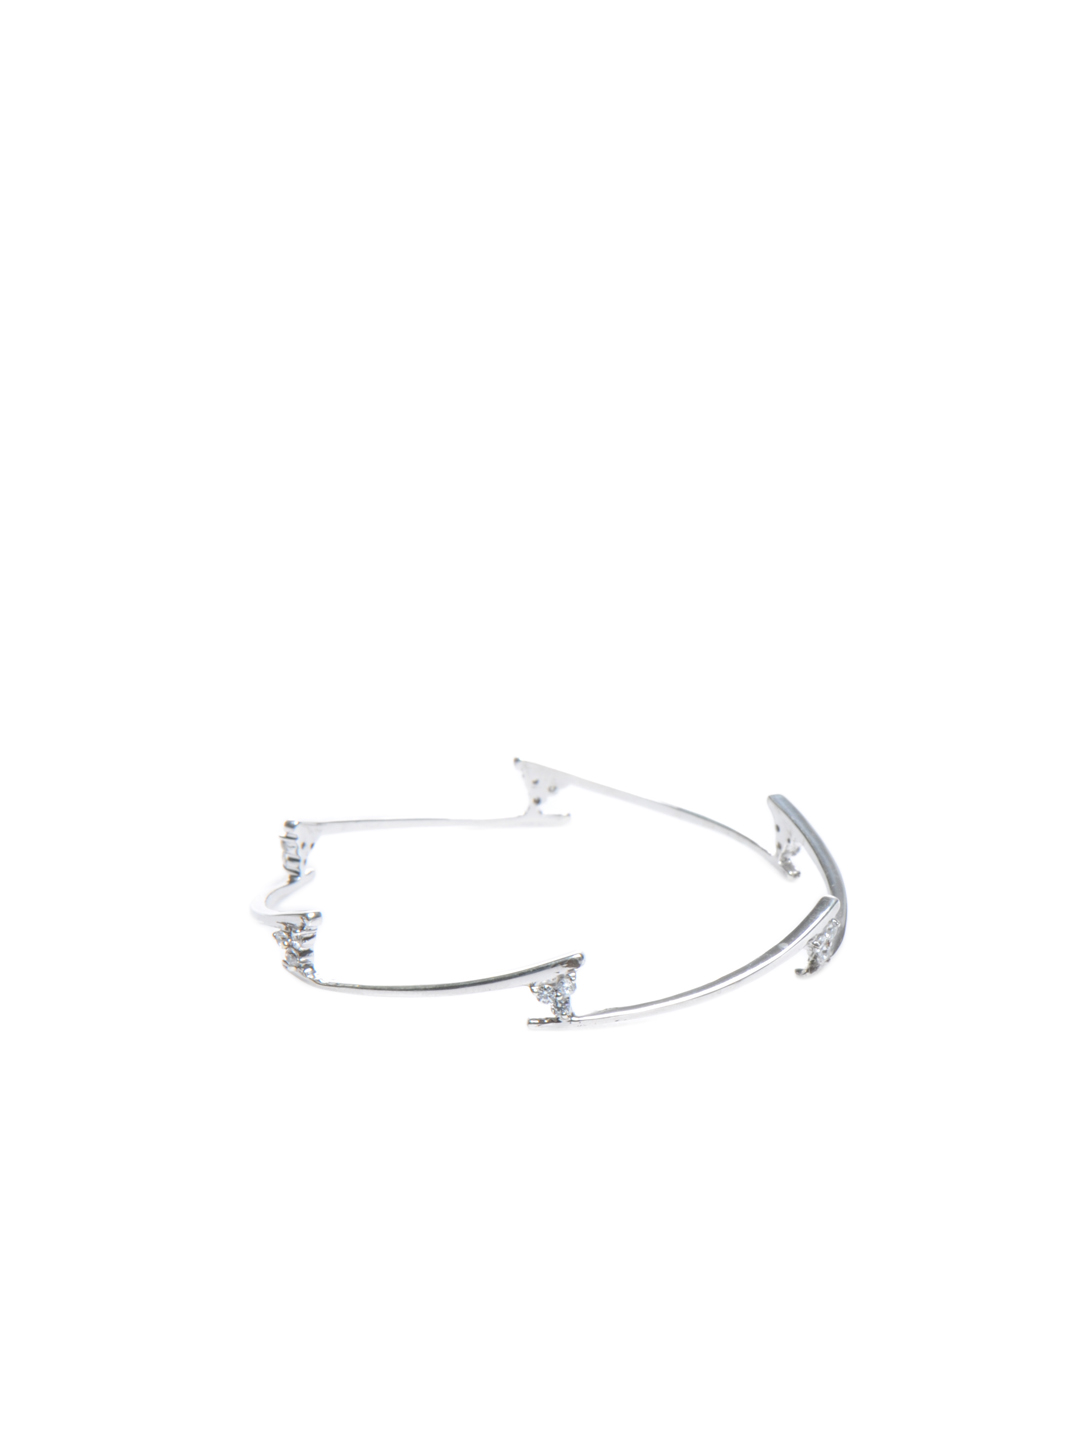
Lucera Women Silver Bangle
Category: Accessories / Jewellery / Bangle
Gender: Women
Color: Silver
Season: Summer 2013
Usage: Casual